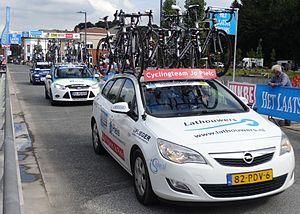
Reportage photographique réalisé le mercredi 27 août à l'occasion de l'arrivée de la Druivenkoers Overijse 2014 à Overijse, Belgique.
La saison 2014 de l'équipe cycliste Jo Piels est la douzième de cette équipe.